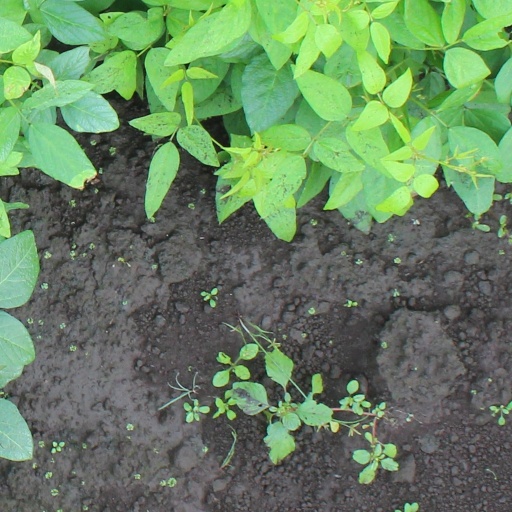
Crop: soybean